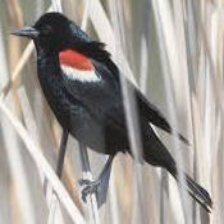
Species: TRICOLORED BLACKBIRD
Scientific name: AGELAIUS TRICOLOR